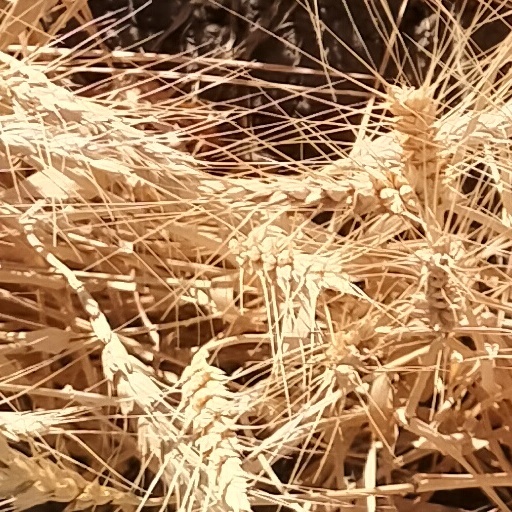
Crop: wheat